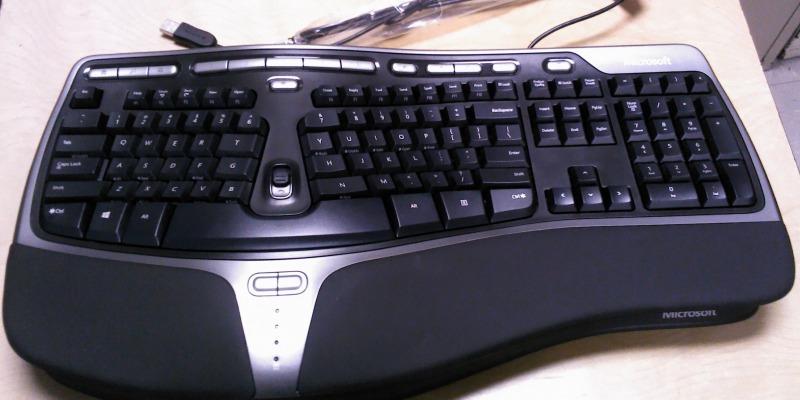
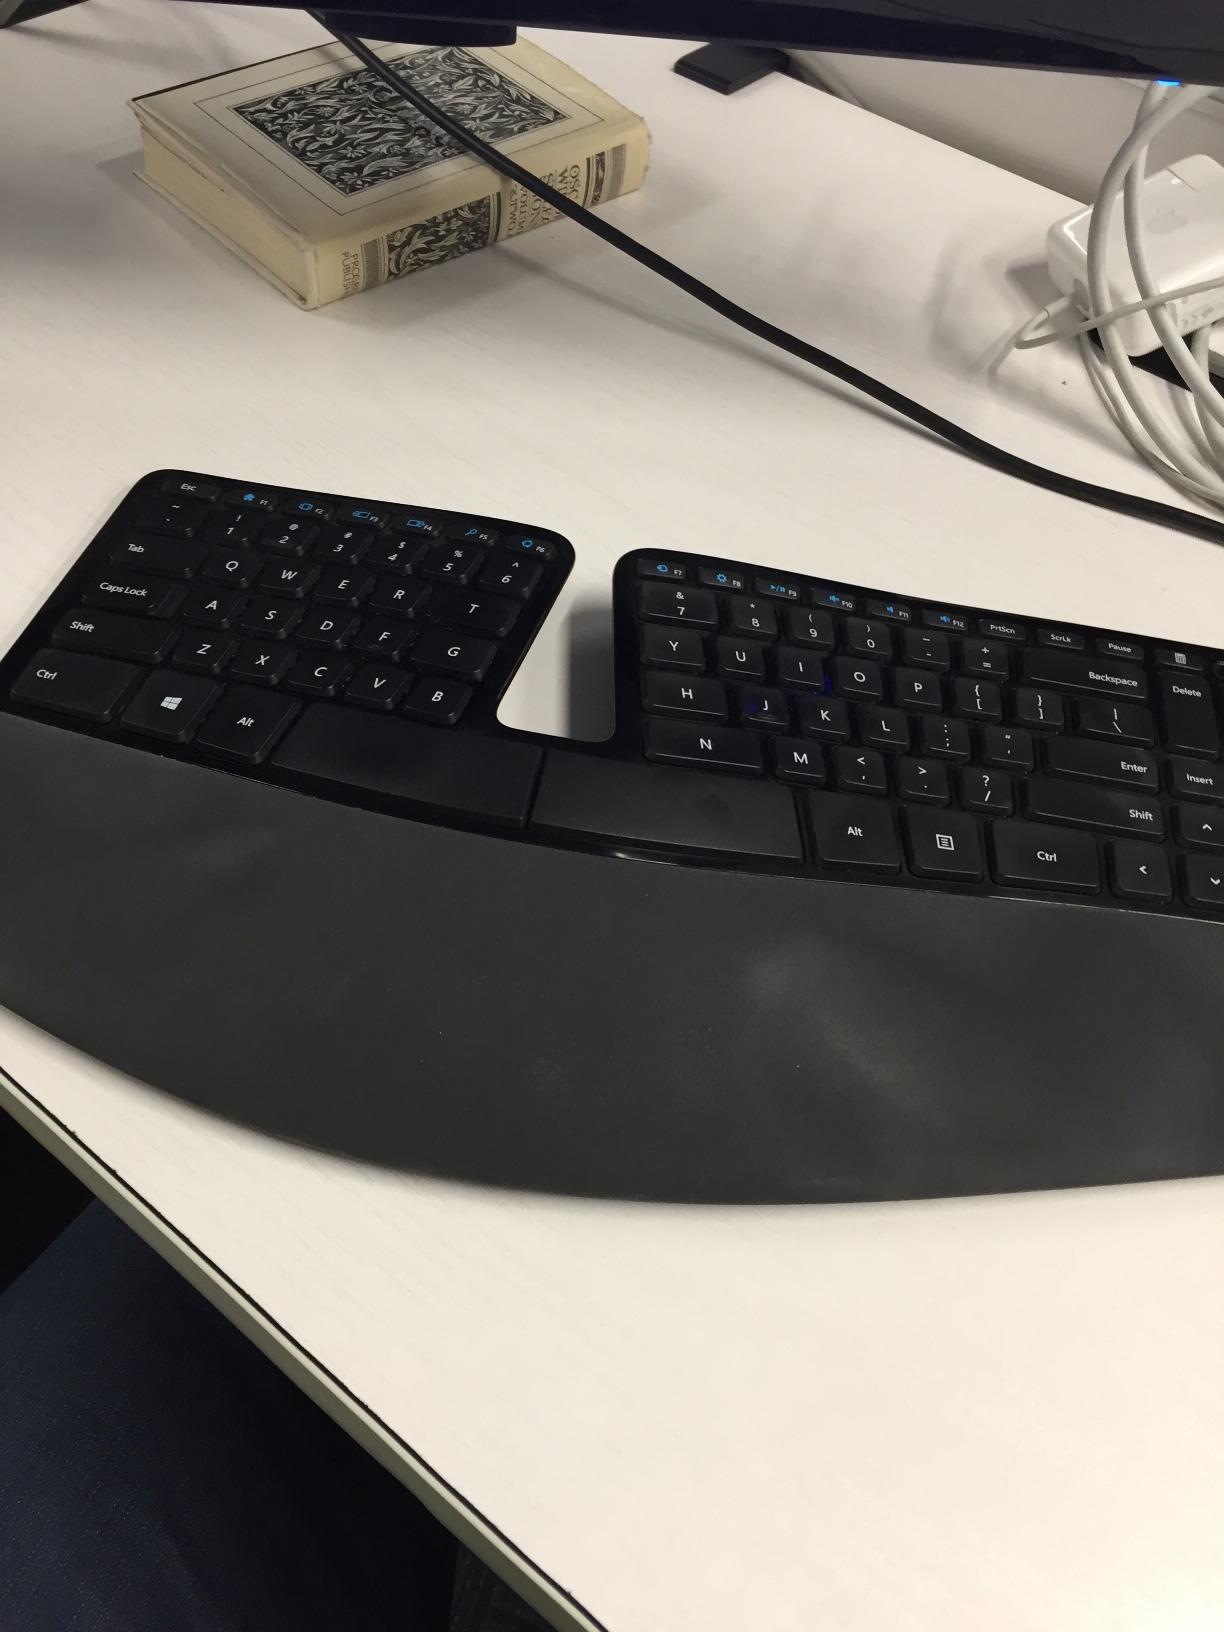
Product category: keyboard
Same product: no